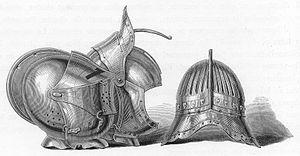
CASQUES LITHUANIENS"